Lieke Klaver

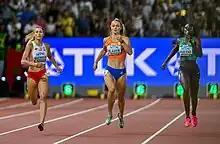
Klaver (center) with Natalia Kaczmarek and Rhasidat Adeleke in the 400 m final at the 2023 World Championships in Budapest, where she finished in 6th place.

After the disappointment, Klaver continued her championships in the individual 400 metres. After winning her semi-final in 49.87 s, she looked to be a potential medal contender. In the final however, she changed her race plan, starting much faster over the first 200 metres than usual. In the final 100 metres, she fell back to the middle of the field, resulting in a sixth place finish.